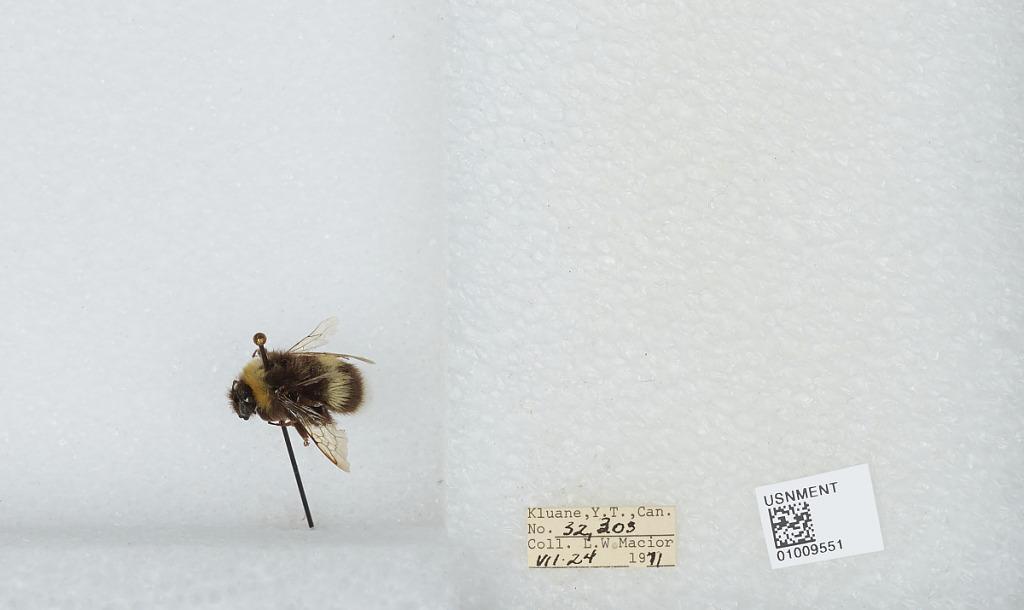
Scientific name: Bombus (Bombus) lucorum (Linnaeus)
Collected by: L. Macior
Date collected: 1971-7-24
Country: Canada
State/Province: Yukon Territory
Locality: Kluane
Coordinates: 60.75, -139.5